LaRouche criminal trials

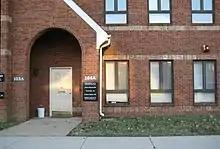
Law offices of the LaRouche movement during the state trials (photographed in 2008).

The prosecution, led by Assistant U.S. Attorney Kent Robinson, presented evidence that LaRouche and his staff solicited US$34 million in loans since 1983 with false assurances to potential lenders and showed "reckless disregard for the truth". In his opening statement to the trial, Robinson said, "Members of the jury, this case is about money. It's about how the defendants got money, and to a lesser extent, what they did with that money when they got it ... The defendants, all seven of them, are charged in engaging in a scheme to defraud. That is, to obtain those loans by making false promises, false pretences, saying things to potential lenders which they knew weren't true."